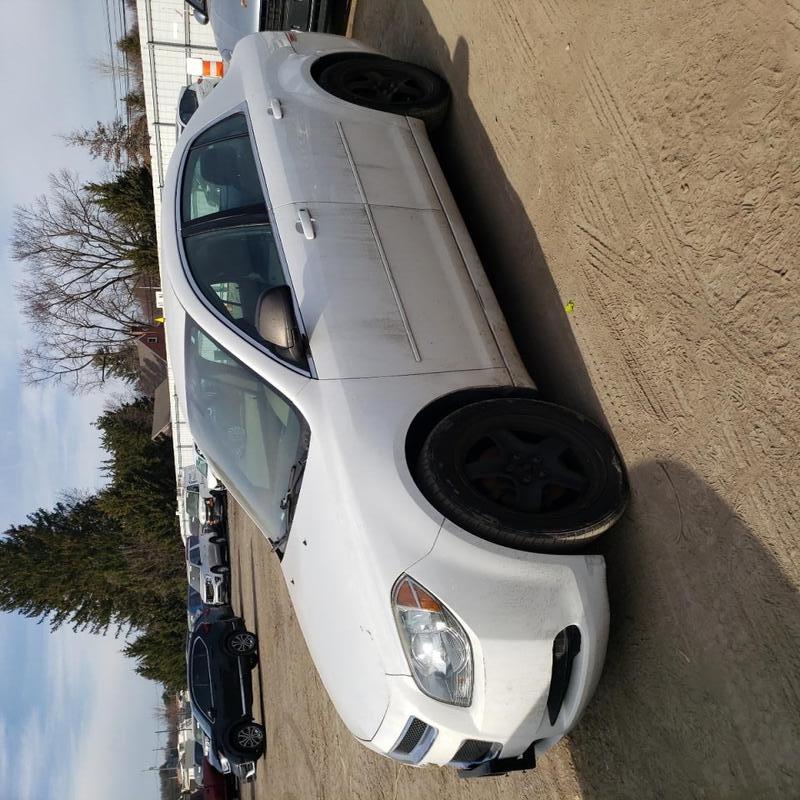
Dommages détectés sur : porte avant gauche, porte arrière gauche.
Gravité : mineur